Enola Holmes 2

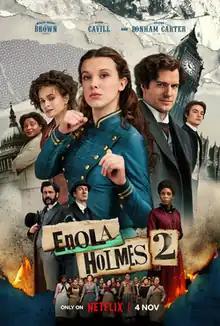
Official release poster

Enola Holmes 2 is a 2022 mystery film and the sequel to the 2020 film "Enola Holmes", both of which star Millie Bobby Brown as the title character, the teenage sister of the already-famous Victorian-era detective Sherlock Holmes. It is the second installment to the "Enola Holmes film series". The film is directed by Harry Bradbeer from a screenplay by Jack Thorne that adapts the book series "The Enola Holmes Mysteries" by Nancy Springer. Unlike the film's predecessor, it does not adapt one of Springer's novels and instead takes real-life inspiration from the matchgirls' strike. In addition to Brown, Henry Cavill, Louis Partridge, Susie Wokoma, Adeel Akhtar, and Helena Bonham Carter reprise their supporting roles, while David Thewlis and Sharon Duncan-Brewster join the cast.